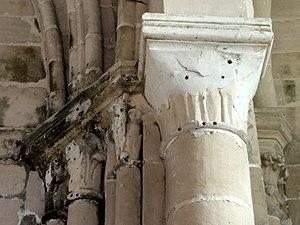
L'église Saint-Martin est une église catholique paroissiale située à Cires-lès-Mello, dans le département de l'Oise, en France. Sa date de fondation est inconnue, mais remonte au moins à la fin du XIIᵉ siècle, quand furent construits le transept et le chœur carré, dans le style gothique primitif. L'intérêt de ces éléments est en grande partie oblitéré par l'effondrement de plusieurs voûtes sous la guerre de Cent Ans ou pendant les décennies qui s'ensuivirent, et une reconstruction imparfaite. En revanche, la nef et ses bas-côtés, qui datent des années 1230-1250, sont d'une belle facture, et présentent une élévation sur trois niveaux, avec les grandes arcades à double rouleau, un étage de galeries avec des baies aujourd'hui bouchées, et l'étage des fenêtres hautes. Celles-ci prennent la forme de triplets, rarement utilisés pour les fenêtres latérales. À l'extérieur, l'on remarque surtout le bel ordonnancement de la façade occidentale, avec un porche sous un gâble aigu, et une tourelle d'escalier octogonale, les deux encore d'origine. Le clocher date du XVᵉ siècle tout au plus, mais se fonde sur des structures plus anciennes.